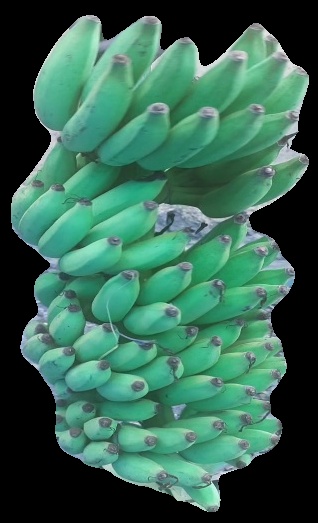
Variety: elakki-bale
Grade: grade2